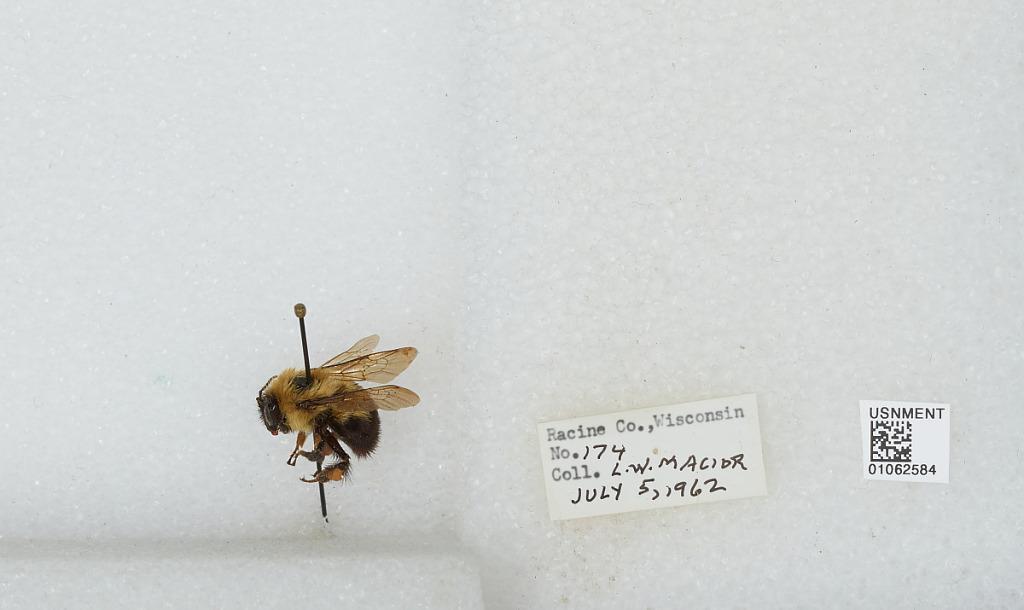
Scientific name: Bombus (Pyrobombus) bimaculatus Cresson
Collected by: L. Macior
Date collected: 1962-7-5
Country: United States
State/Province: Wisconsin
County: Racine
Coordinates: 42.78, -87.76